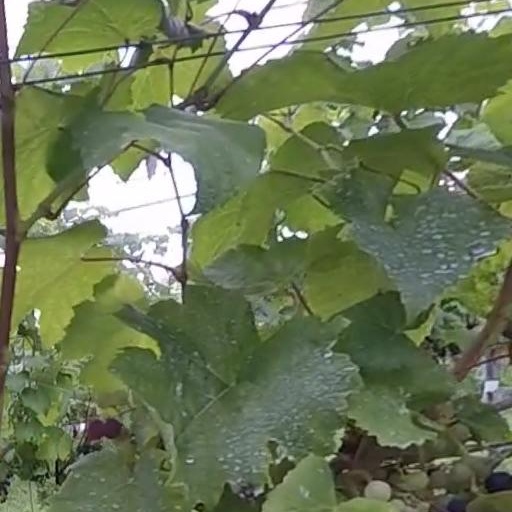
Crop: grape